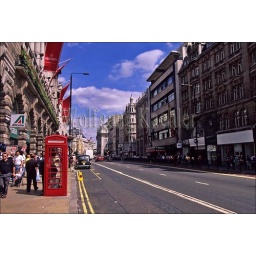
England, london, street scene near piccadilly with red phone booth